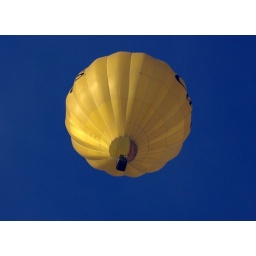
Yellow balloon in a blue sky